Bill Mensch

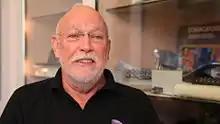
Mensch in 2014

William David Mensch, Jr. (born February 9, 1945) is an American electrical engineer born in Quakertown, Pennsylvania. He was a major contributor to the design of the Motorola 6800 8-bit microprocessor and was part of the team led by Chuck Peddle that created the MOS Technology 6502. He also designed the 16-bit successor to the 6502, the 65816.